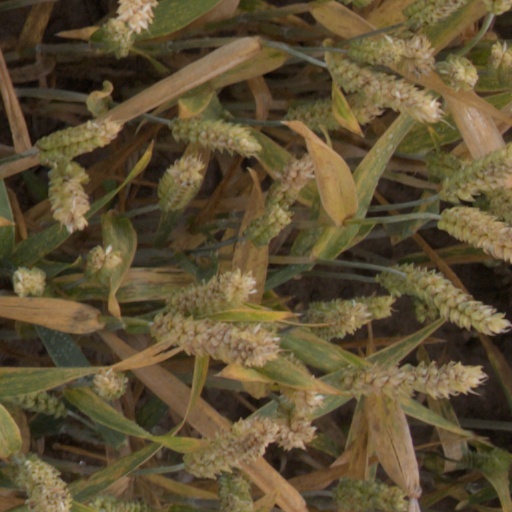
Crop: wheat